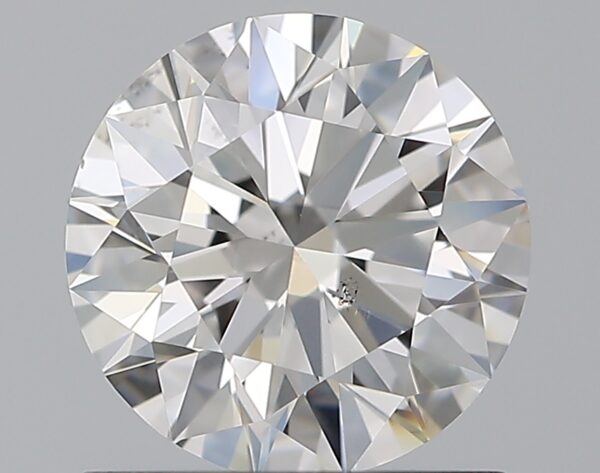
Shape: round
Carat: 1
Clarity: SI1
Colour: F
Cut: EX
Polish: EX
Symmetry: EX
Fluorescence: N
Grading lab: GIA
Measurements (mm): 6.44 x 6.46 x 3.96